Dustin Brown (tennis)

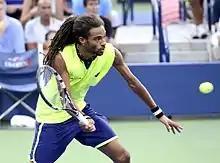
Brown at the 2014 US Open.

In 2014 he achieved his most significant career win by defeating world No. 1 Rafael Nadal at the Halle Open as a wildcard.